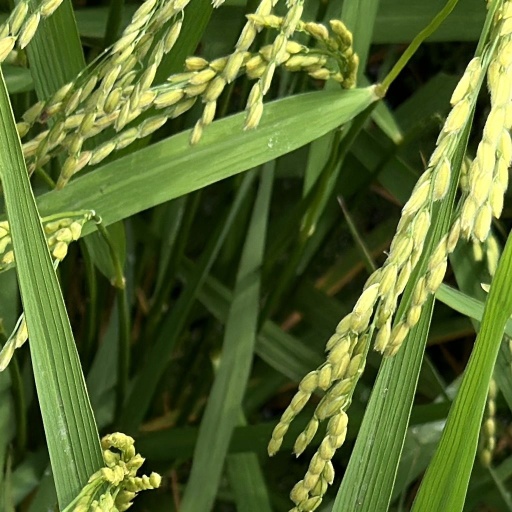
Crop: rice